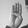
ASL letter: B